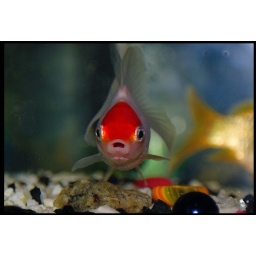
Life span 49 yearsIts said that they generally live 6 to 8 years due been kept in fish bowls(wikipedia)